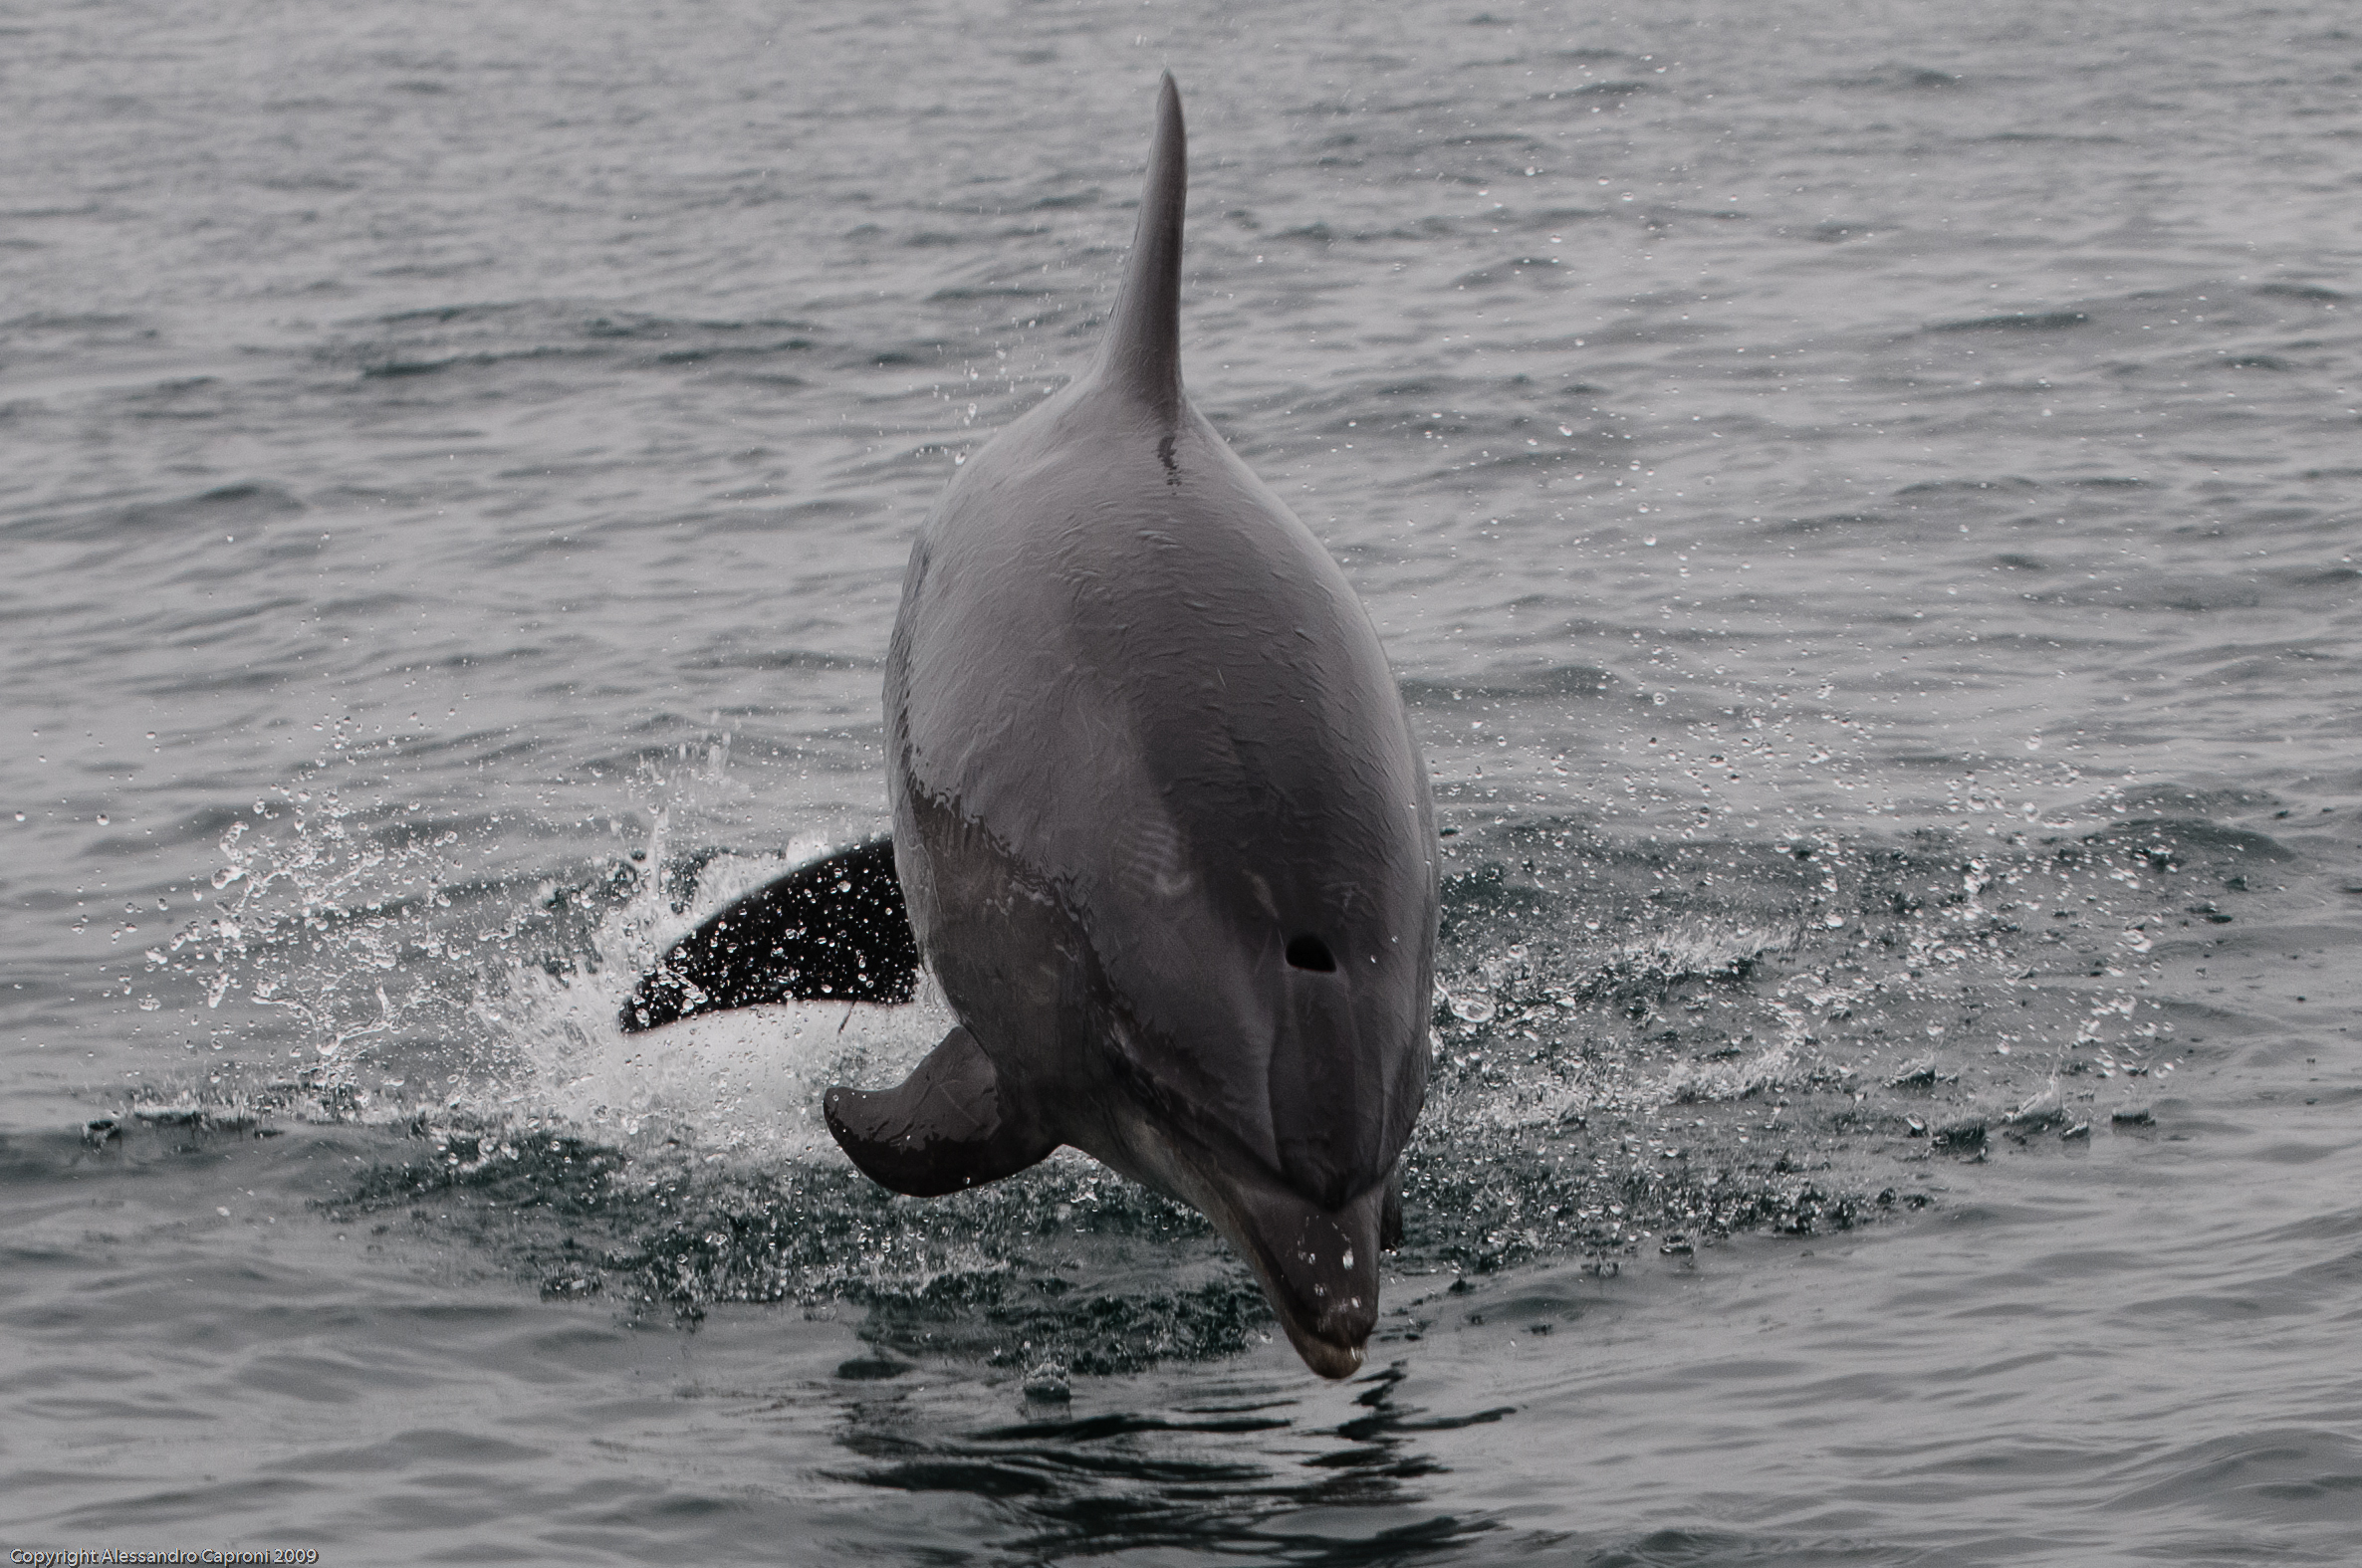
sea, mammal, nikon, fauna, chile, vertebrate, dolphin, laserena, d300, marine mammal, killer whale, marine biology, spinner dolphin, whales dolphins and porpoises, common bottlenose dolphin, short beaked common dolphin, rough toothed dolphin, striped dolphin, tucuxi, grey whale